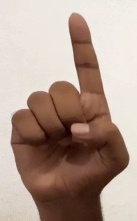
ASL sign: D